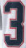
Number: 3